1939 royal tour of Canada

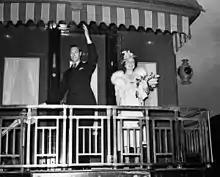
King George VI and Queen Elizabeth on the platform of the Royal Train which carried them across vast parts of Canada during their 1939 royal tour.

King George VI and Queen Elizabeth made their visit to Canada from 17 May to 15 June 1939. Taking place in the months leading up to the Second World War, the tour was undertaken to strengthen trans-Atlantic support for the United Kingdom in anticipation of a potential war while also showcasing Canada's status as an independent kingdom of the British Empire.